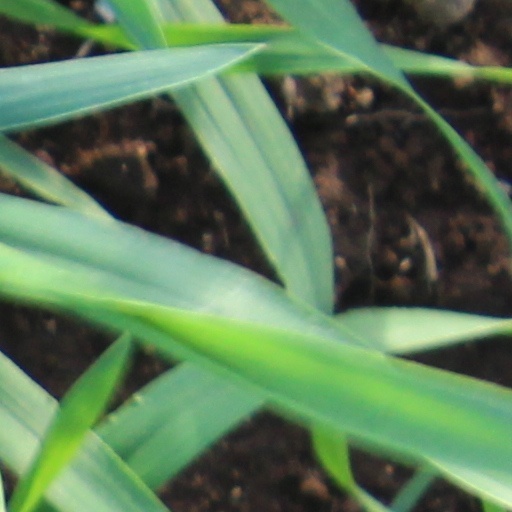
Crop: wheat